Repin (crater)

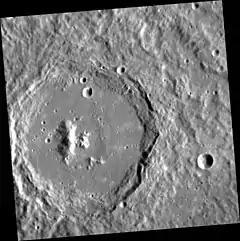
MESSENGER NAC

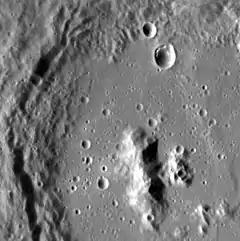
Detail of interior

Repin is a crater on Mercury. Its name was adopted by the International Astronomical Union (IAU) in 1976. Repin is named for the Russian painter Ilya Repin.